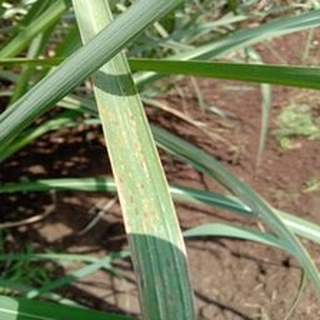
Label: sugarcane_rust